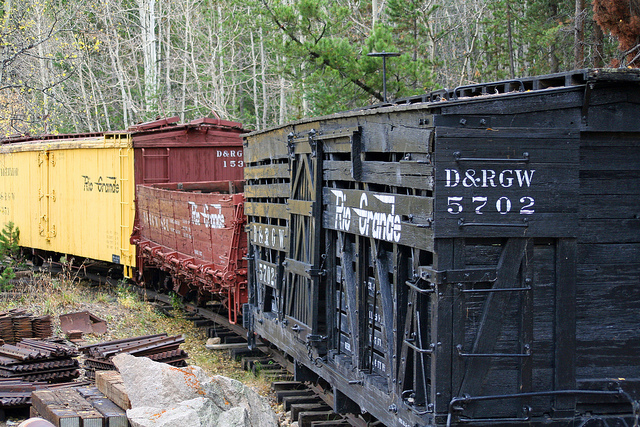
user: Given an image and a question. Answer the question in a short answer. Question: What are these ground tracks used for? Short Answer:
assistant: train